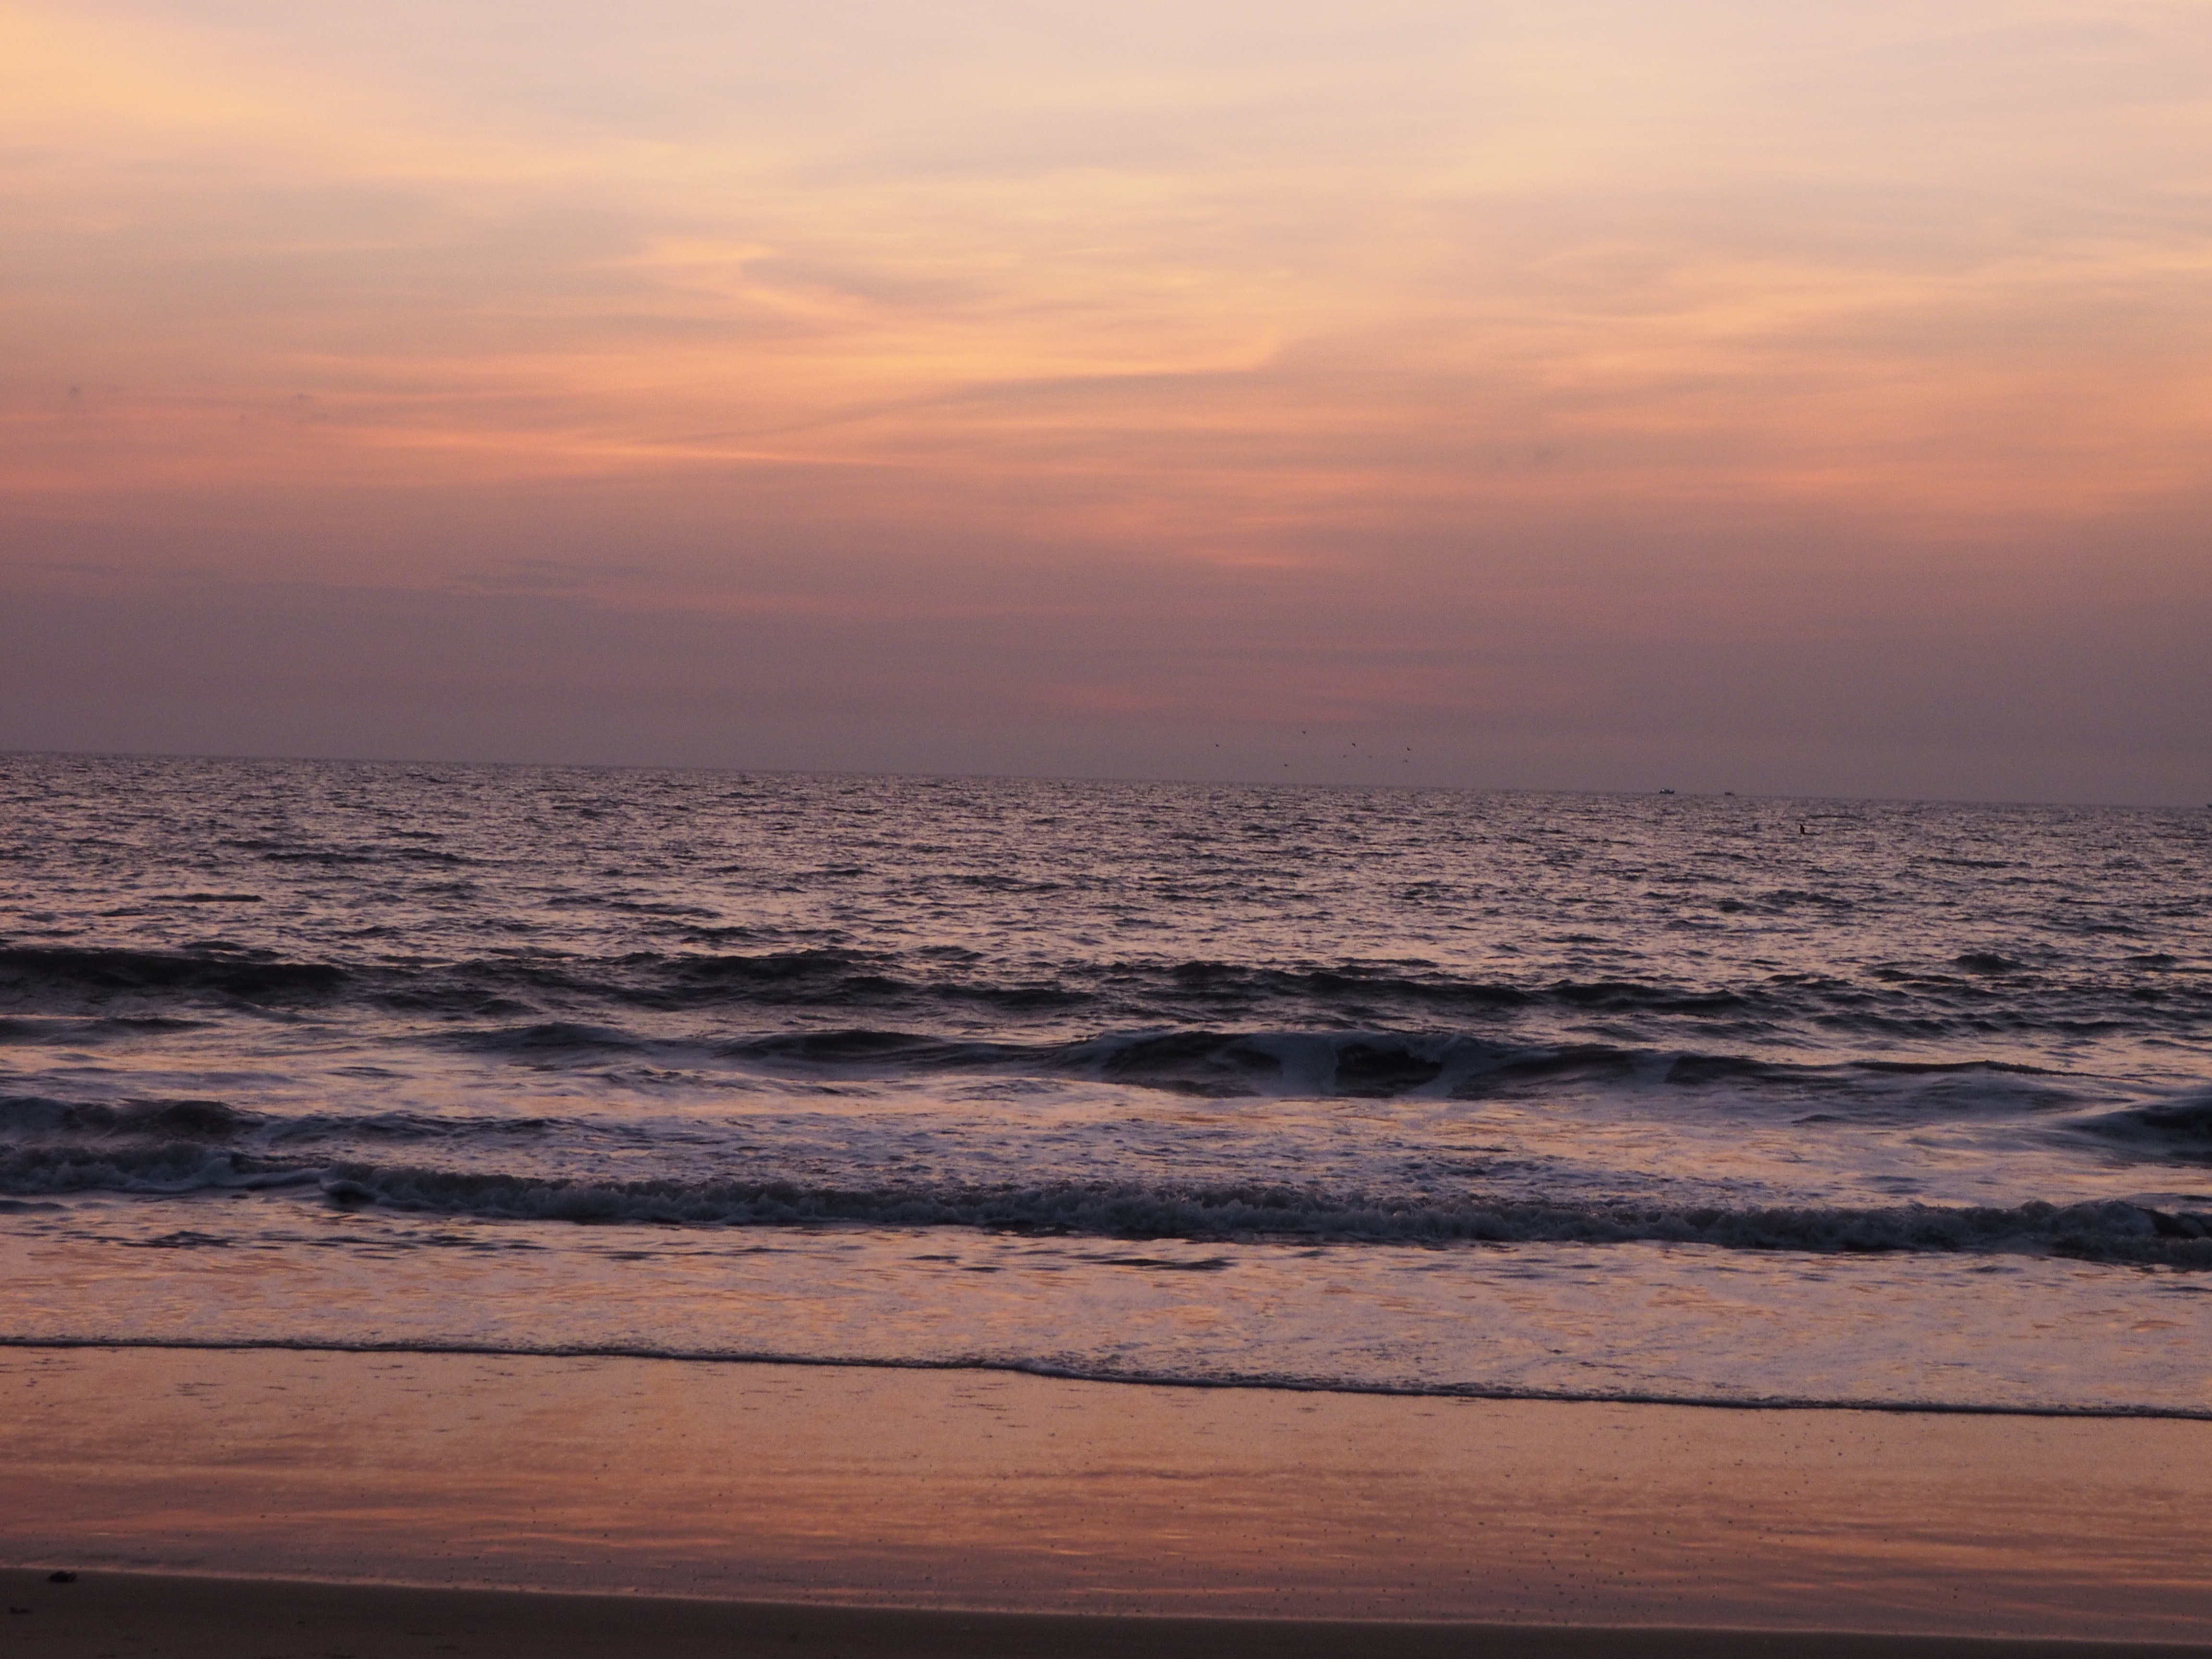
beach, sea, coast, sand, ocean, horizon, cloud, sky, sunrise, sunset, sunlight, morning, shore, wave, dawn, dusk, evening, body of water, abendstimmung, afterglow, evening sky, wind wave